Yuko Nii

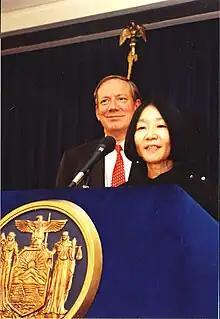
With then-New York Governor George Pataki in 2001.

In 1996, Nii founded the non-profit Williamsburg Art & Historical Center (WAH Center) in Williamsburg, Brooklyn, New York, which is housed in the Kings County Savings Bank Building in the National Register of Historic Places - a New York City Landmark.